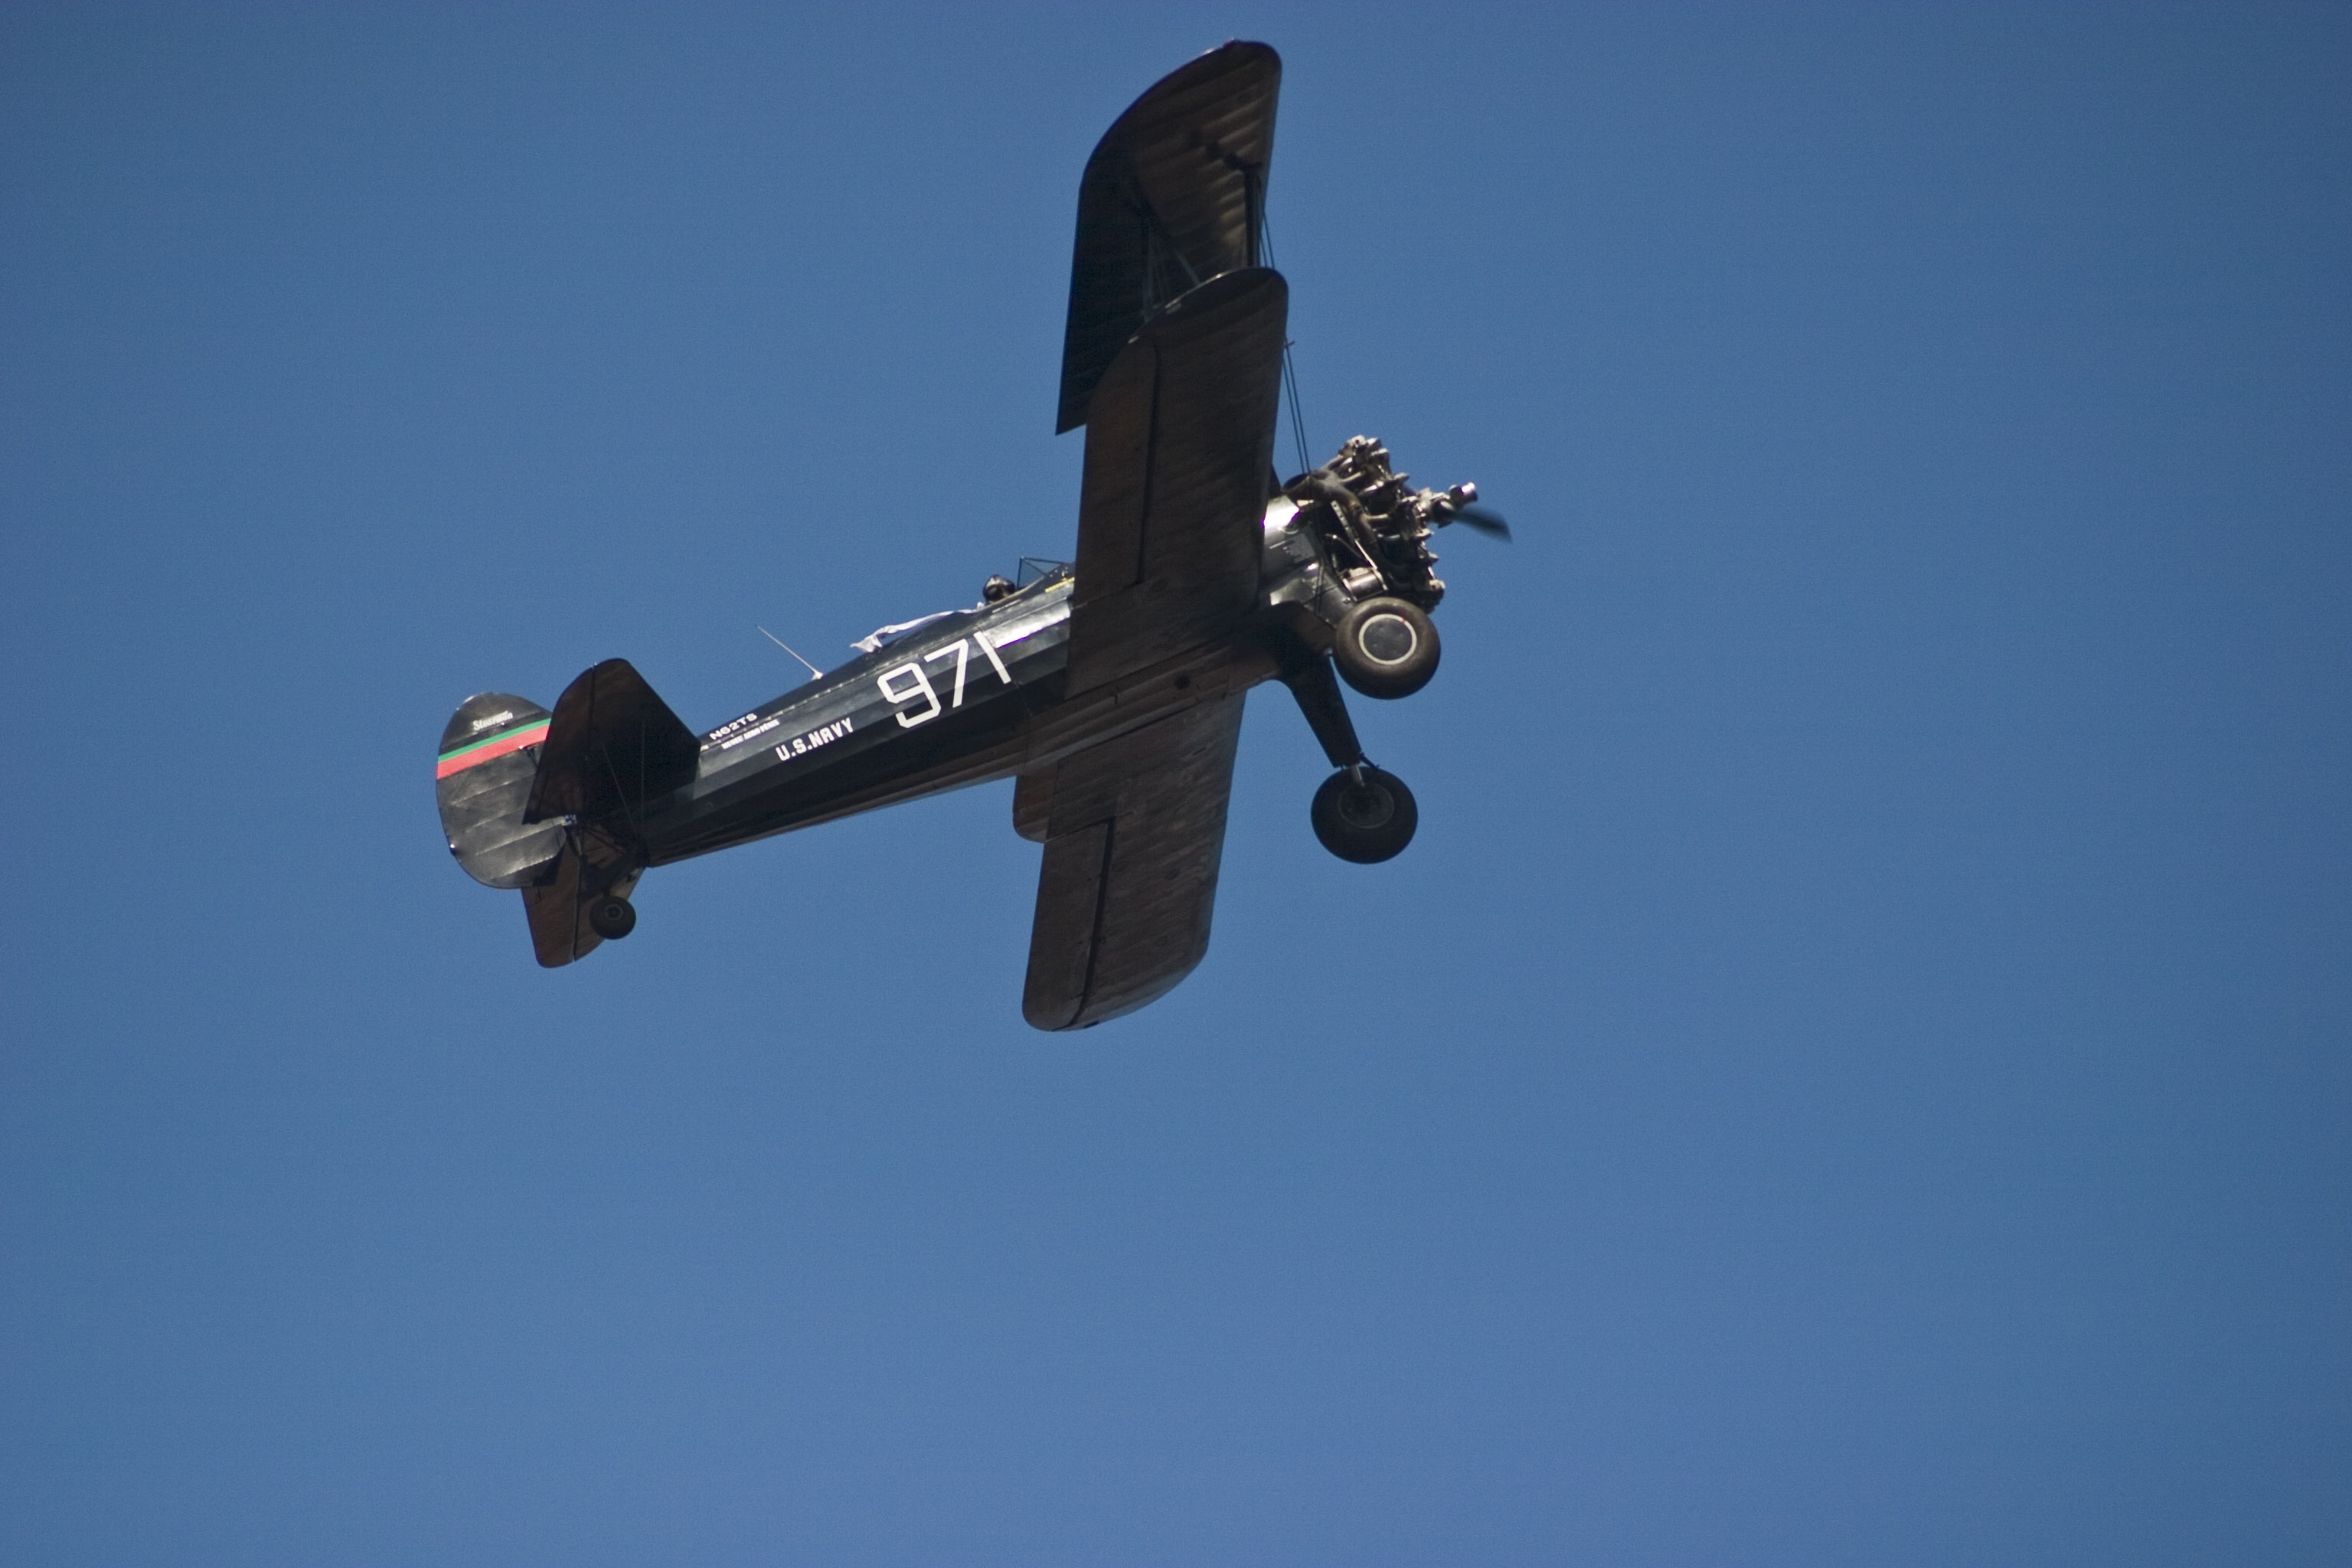
wing, sky, retro, airplane, aircraft, vehicle, aviation, show, flight, propeller, bomber, air show, air force, aerobatics, fighter aircraft, military aircraft, boeing stearman, n62ts, united states navy, armed force, 971, atmosphere of earth, aircraft engine, general aviation, air racing